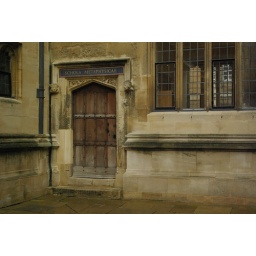
a door in the library